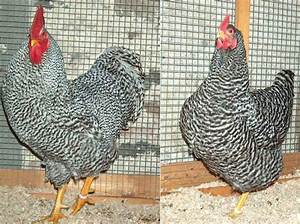
Label: gallina